Hugh Campbell, 3rd Earl of Loudoun

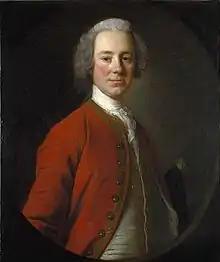
Loudoun's sonJohn Campbell, 4th Earl of Loudoun

From 1703 to 1705 Loudoun was a Commissioner of the Treasury, then from 1705 to 1707 Secretary of State of the Kingdom of Scotland, holding the office jointly with John Erskine, Earl of Mar, the two men becoming the last holders of that office before the Acts of Union 1707 combined England and Scotland into a single Kingdom of Great Britain. In 1706, he was appointed a Knight of the Order of the Thistle. On 26 October of that year he wrote to Sidney Godolphin, Earl of Godolphin, that "manie of the common people are so much impos'd on us to be against the union in manie places of the Countrie," but he believed that the benefits it would bring would ultimately pacify the dissenting voices. From 1707 he was a Scottish representative peer, with a seat in the House of Lords at Westminster.